Roy Thomas Severn

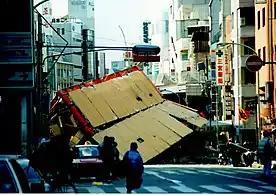
Damage resulting from the Kobe earthquake

Severn was elected president of the ICE for the November 1990 to November 1991 session and was heavily involved in the running of the ICE's South-West region. Severn was appointed a Commander of the Order of the British Empire in 1992 for his services to civil engineering and in January 1995 he led a team of European experts to carry out a detailed study of structural failures that occurred during and after the Kobe earthquake. Following his retirement from the university later in 1995 was granted the position of Emeritus Professor of Civil Engineering. In 1997, Severn delivered the sixth Mallet-Milne memorial lecture (entitled "Structural Response Prediction Using Experimental Data") for the Society for Earthquake and Civil Engineering Dynamics, in London. Severn authored several books including a history of Victorian engineering and a discussion of structural modelling. His last major project was a book on the history of engineering at Bristol to mark the faculty's centenary in 2009, he funded this himself and donated the royalties to establish a university scholarship fund.